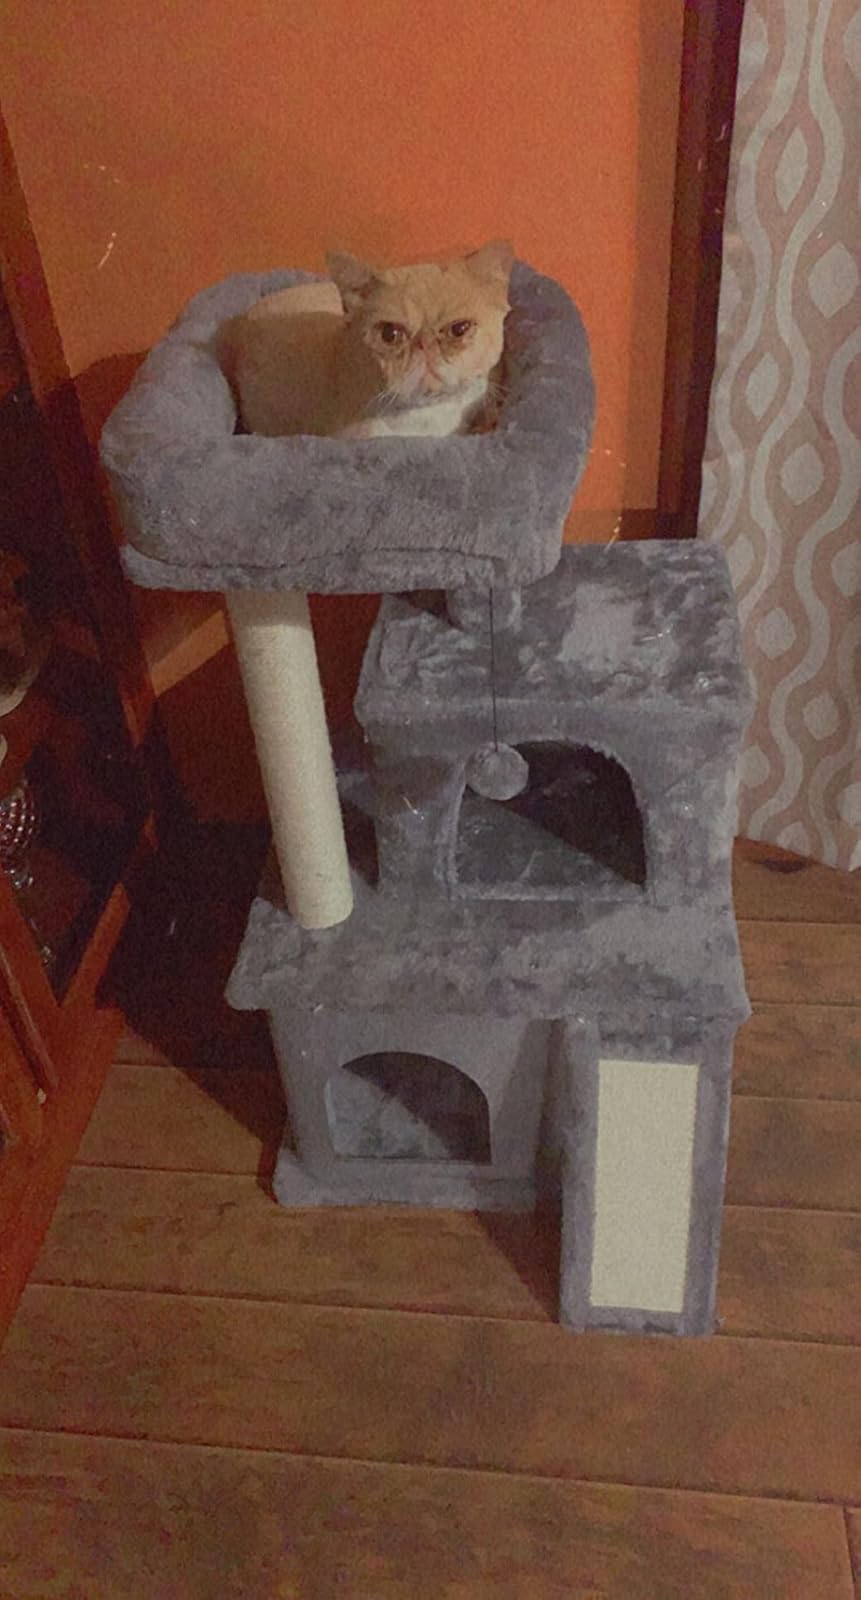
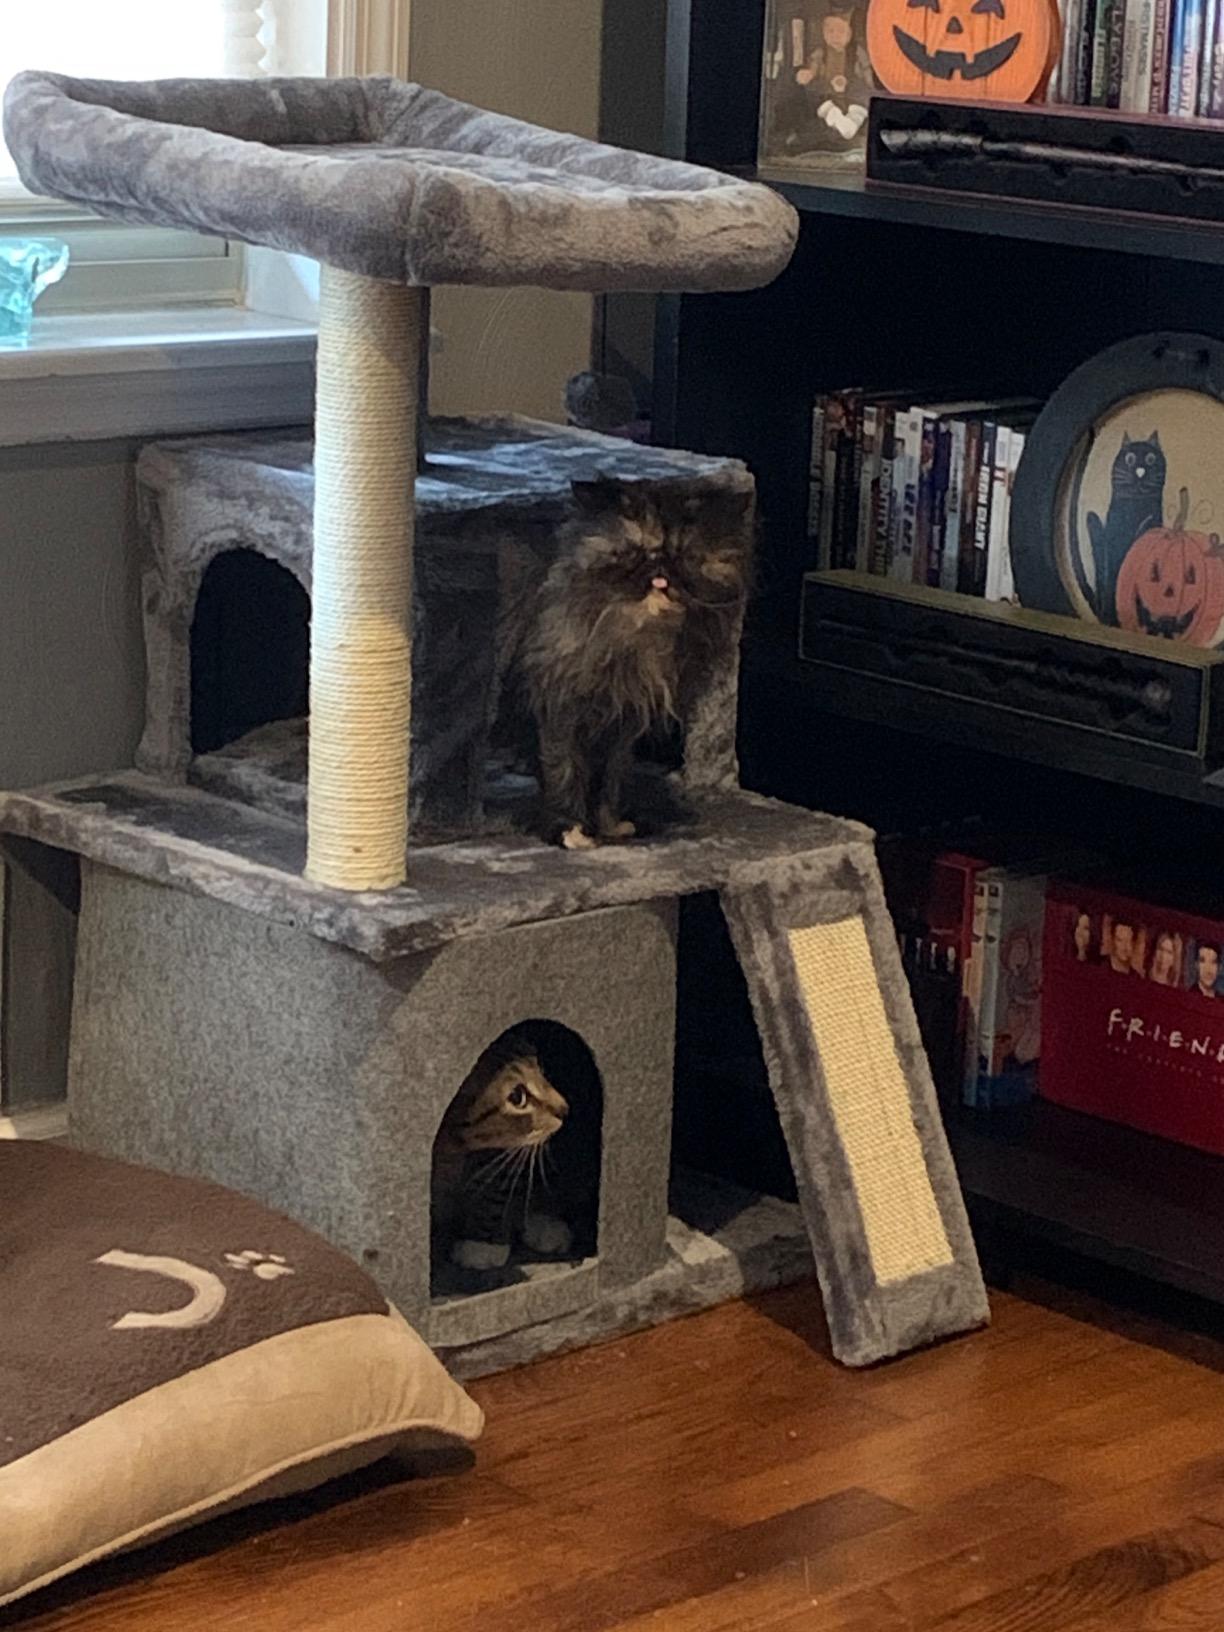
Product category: items_cat tree
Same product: yes